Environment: real
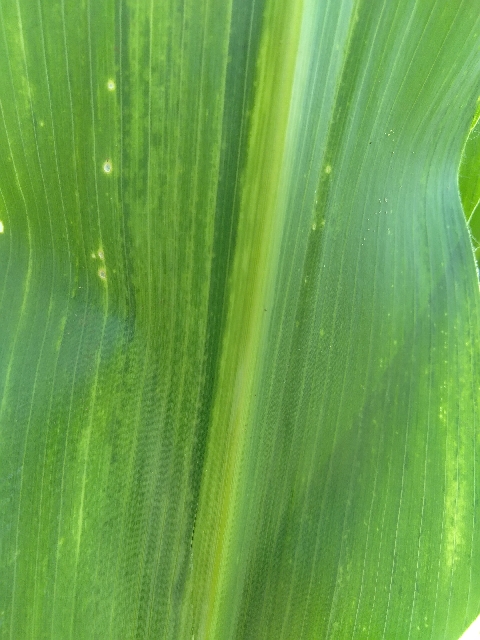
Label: lethal_necrosis